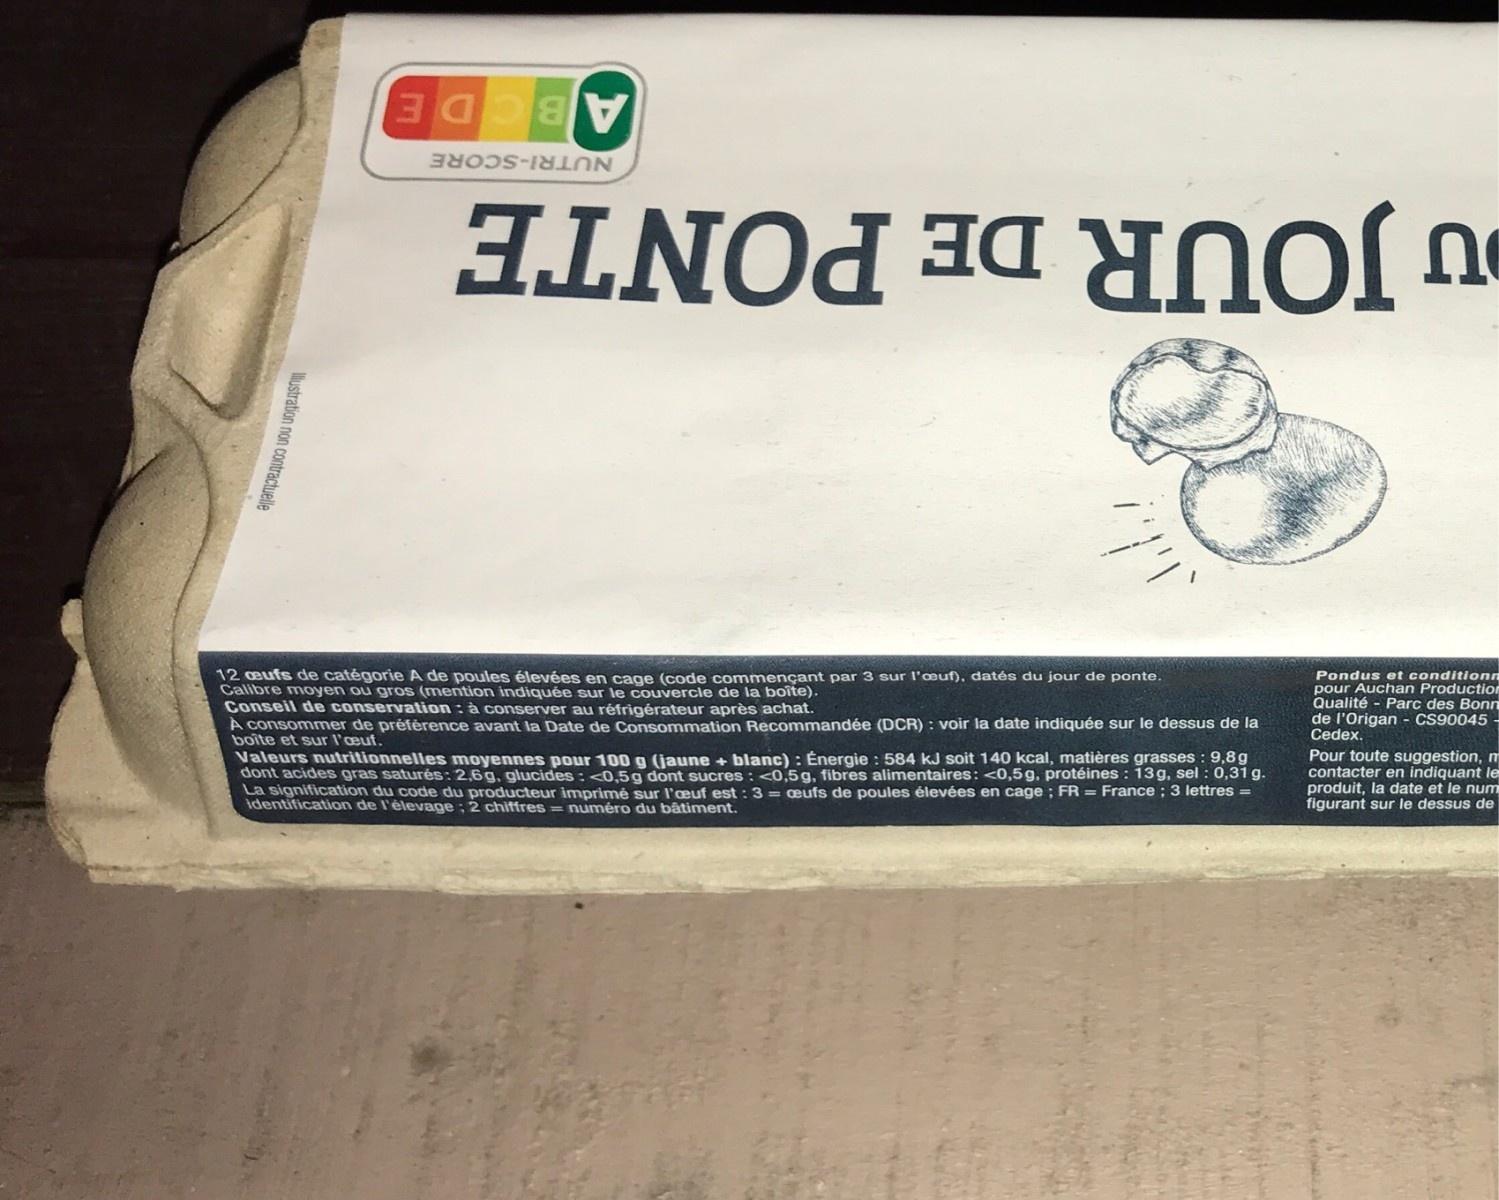
Nutri-Score label: nutriscore-a